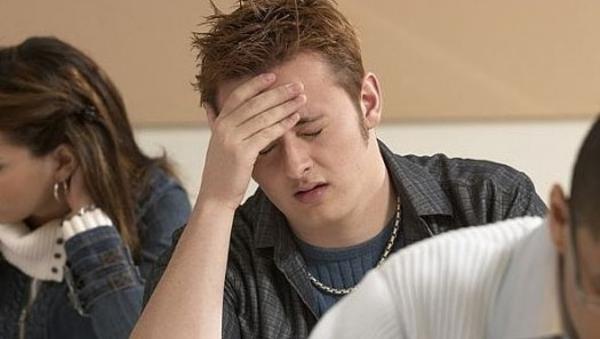
回答: 進研ゼミで見たけど本当に見ただけ